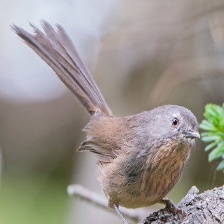
Species: WRENTIT
Scientific name: CHAMAEA FASCIATA